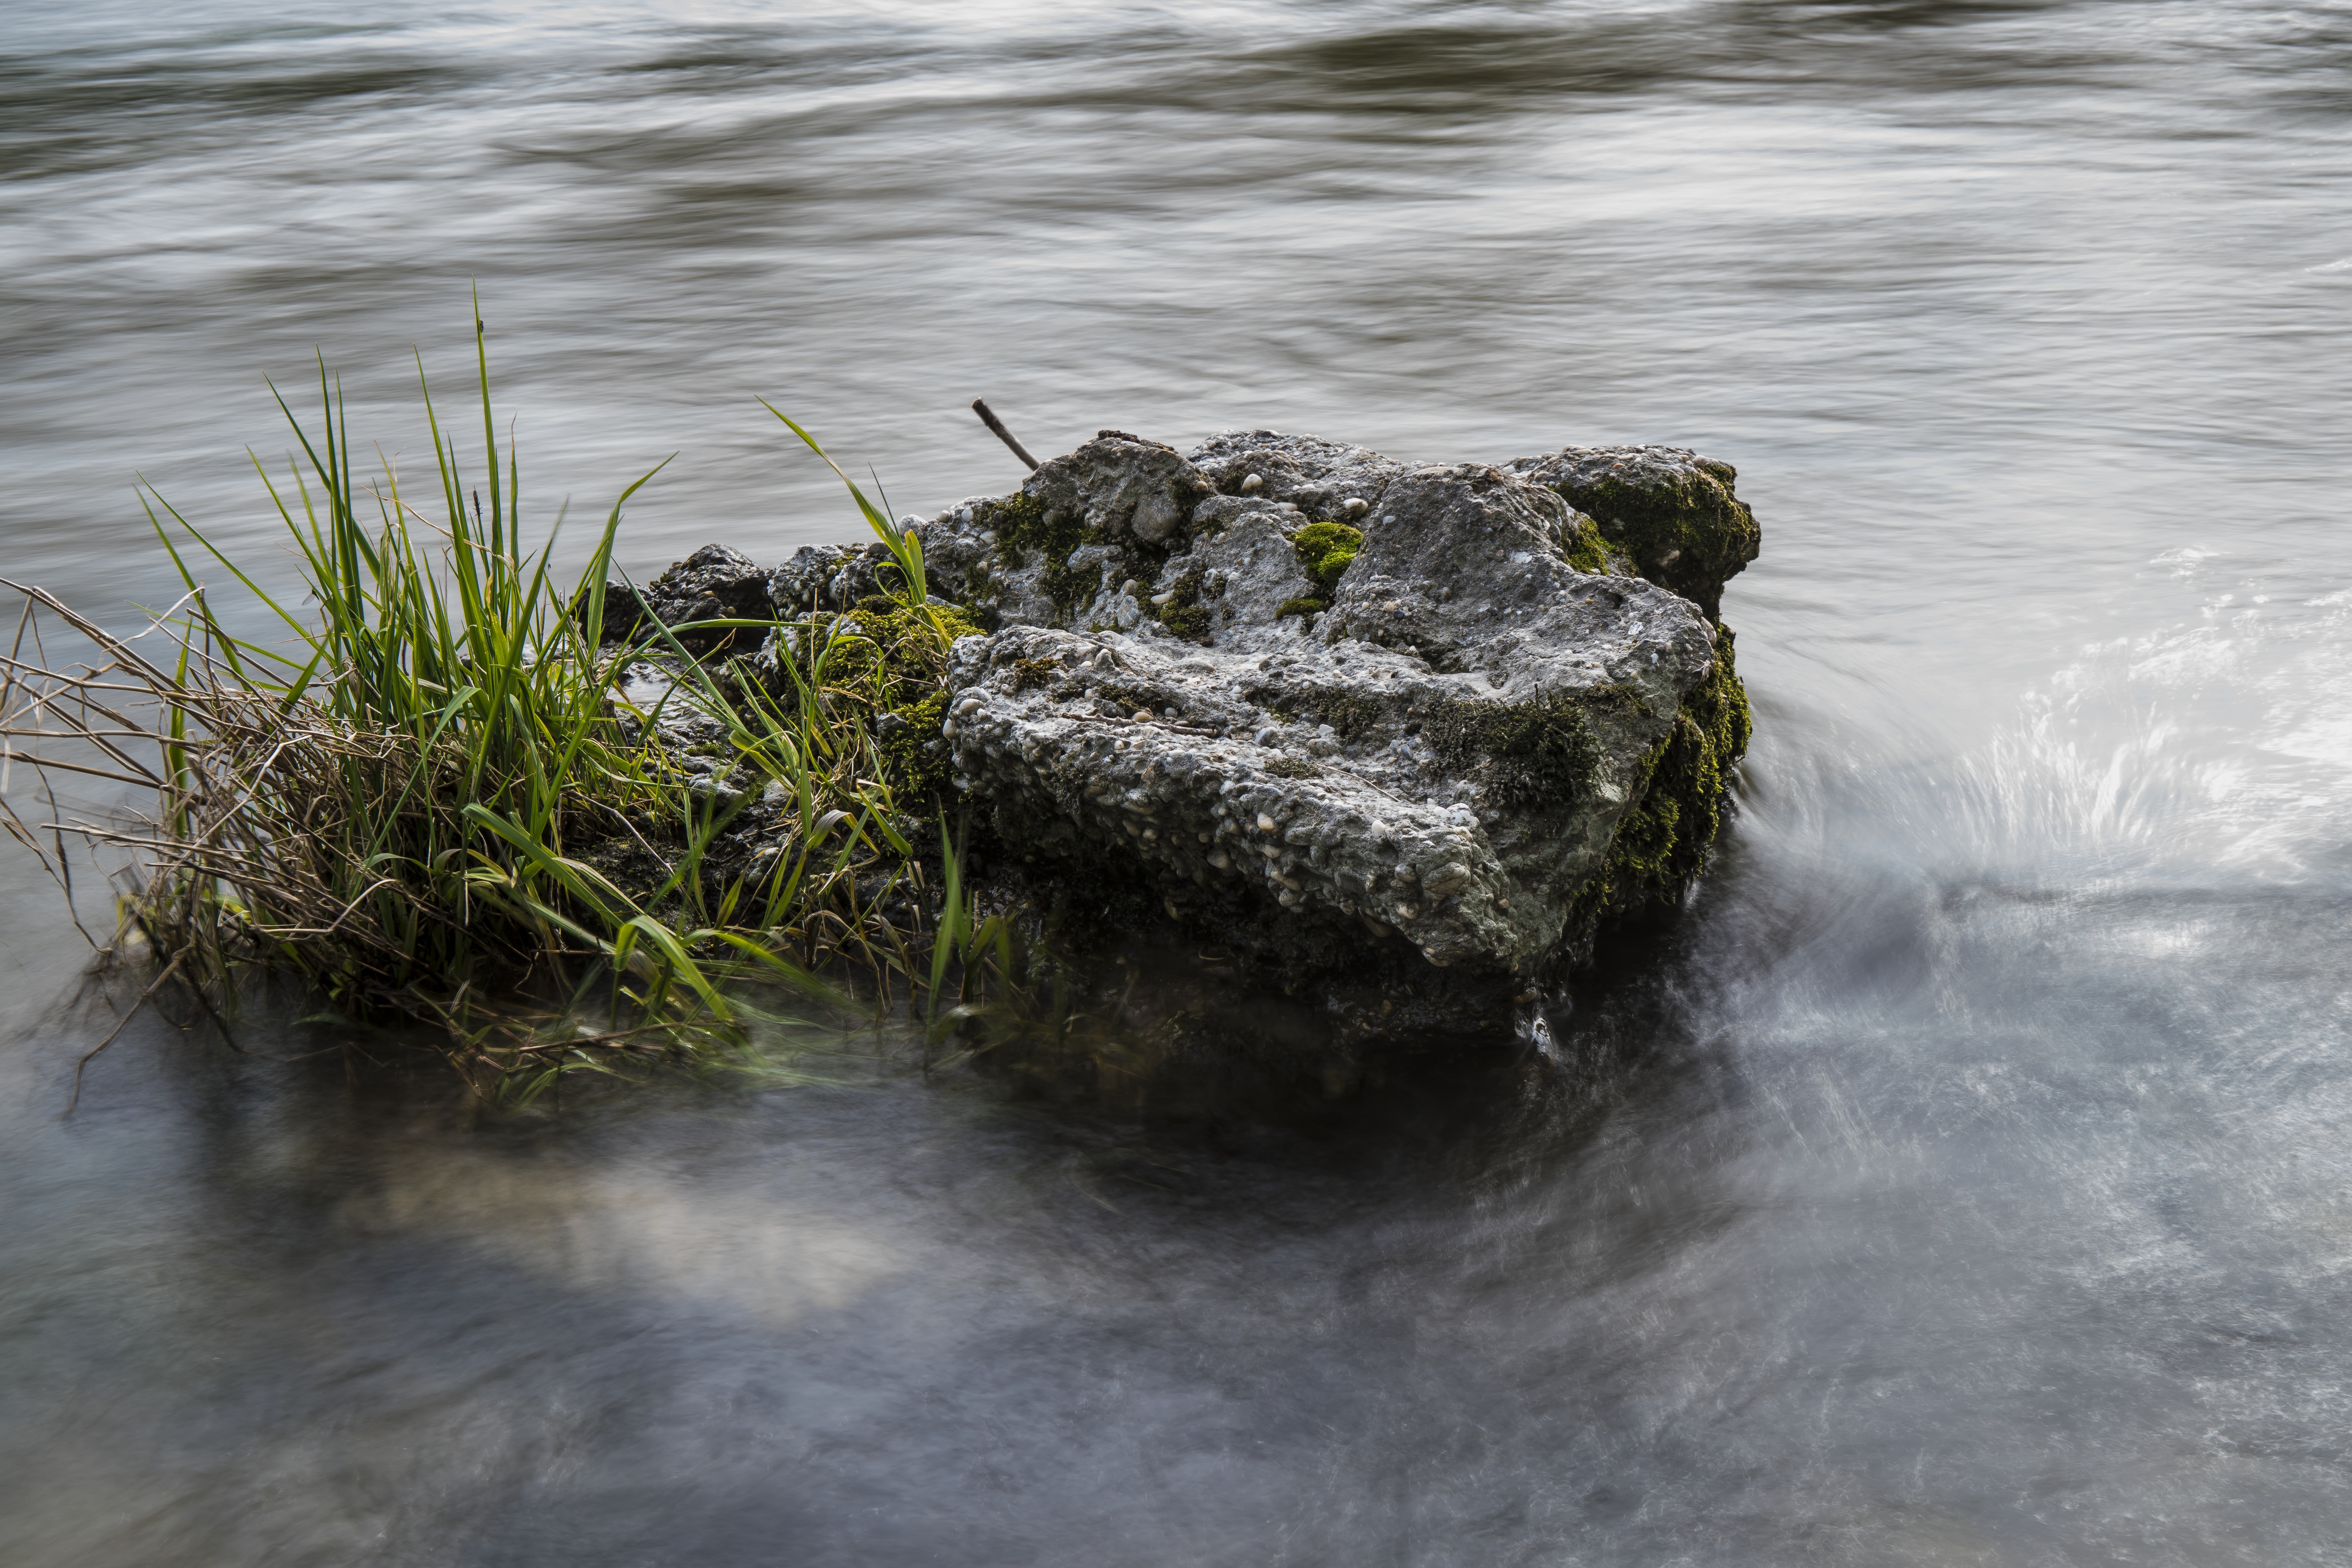
sea, water, nature, grass, rock, wave, wet, river, stone, wildlife, idyllic, stream, flow, reflection, rest, movement, long exposure, bach, waters, grasses, fluent